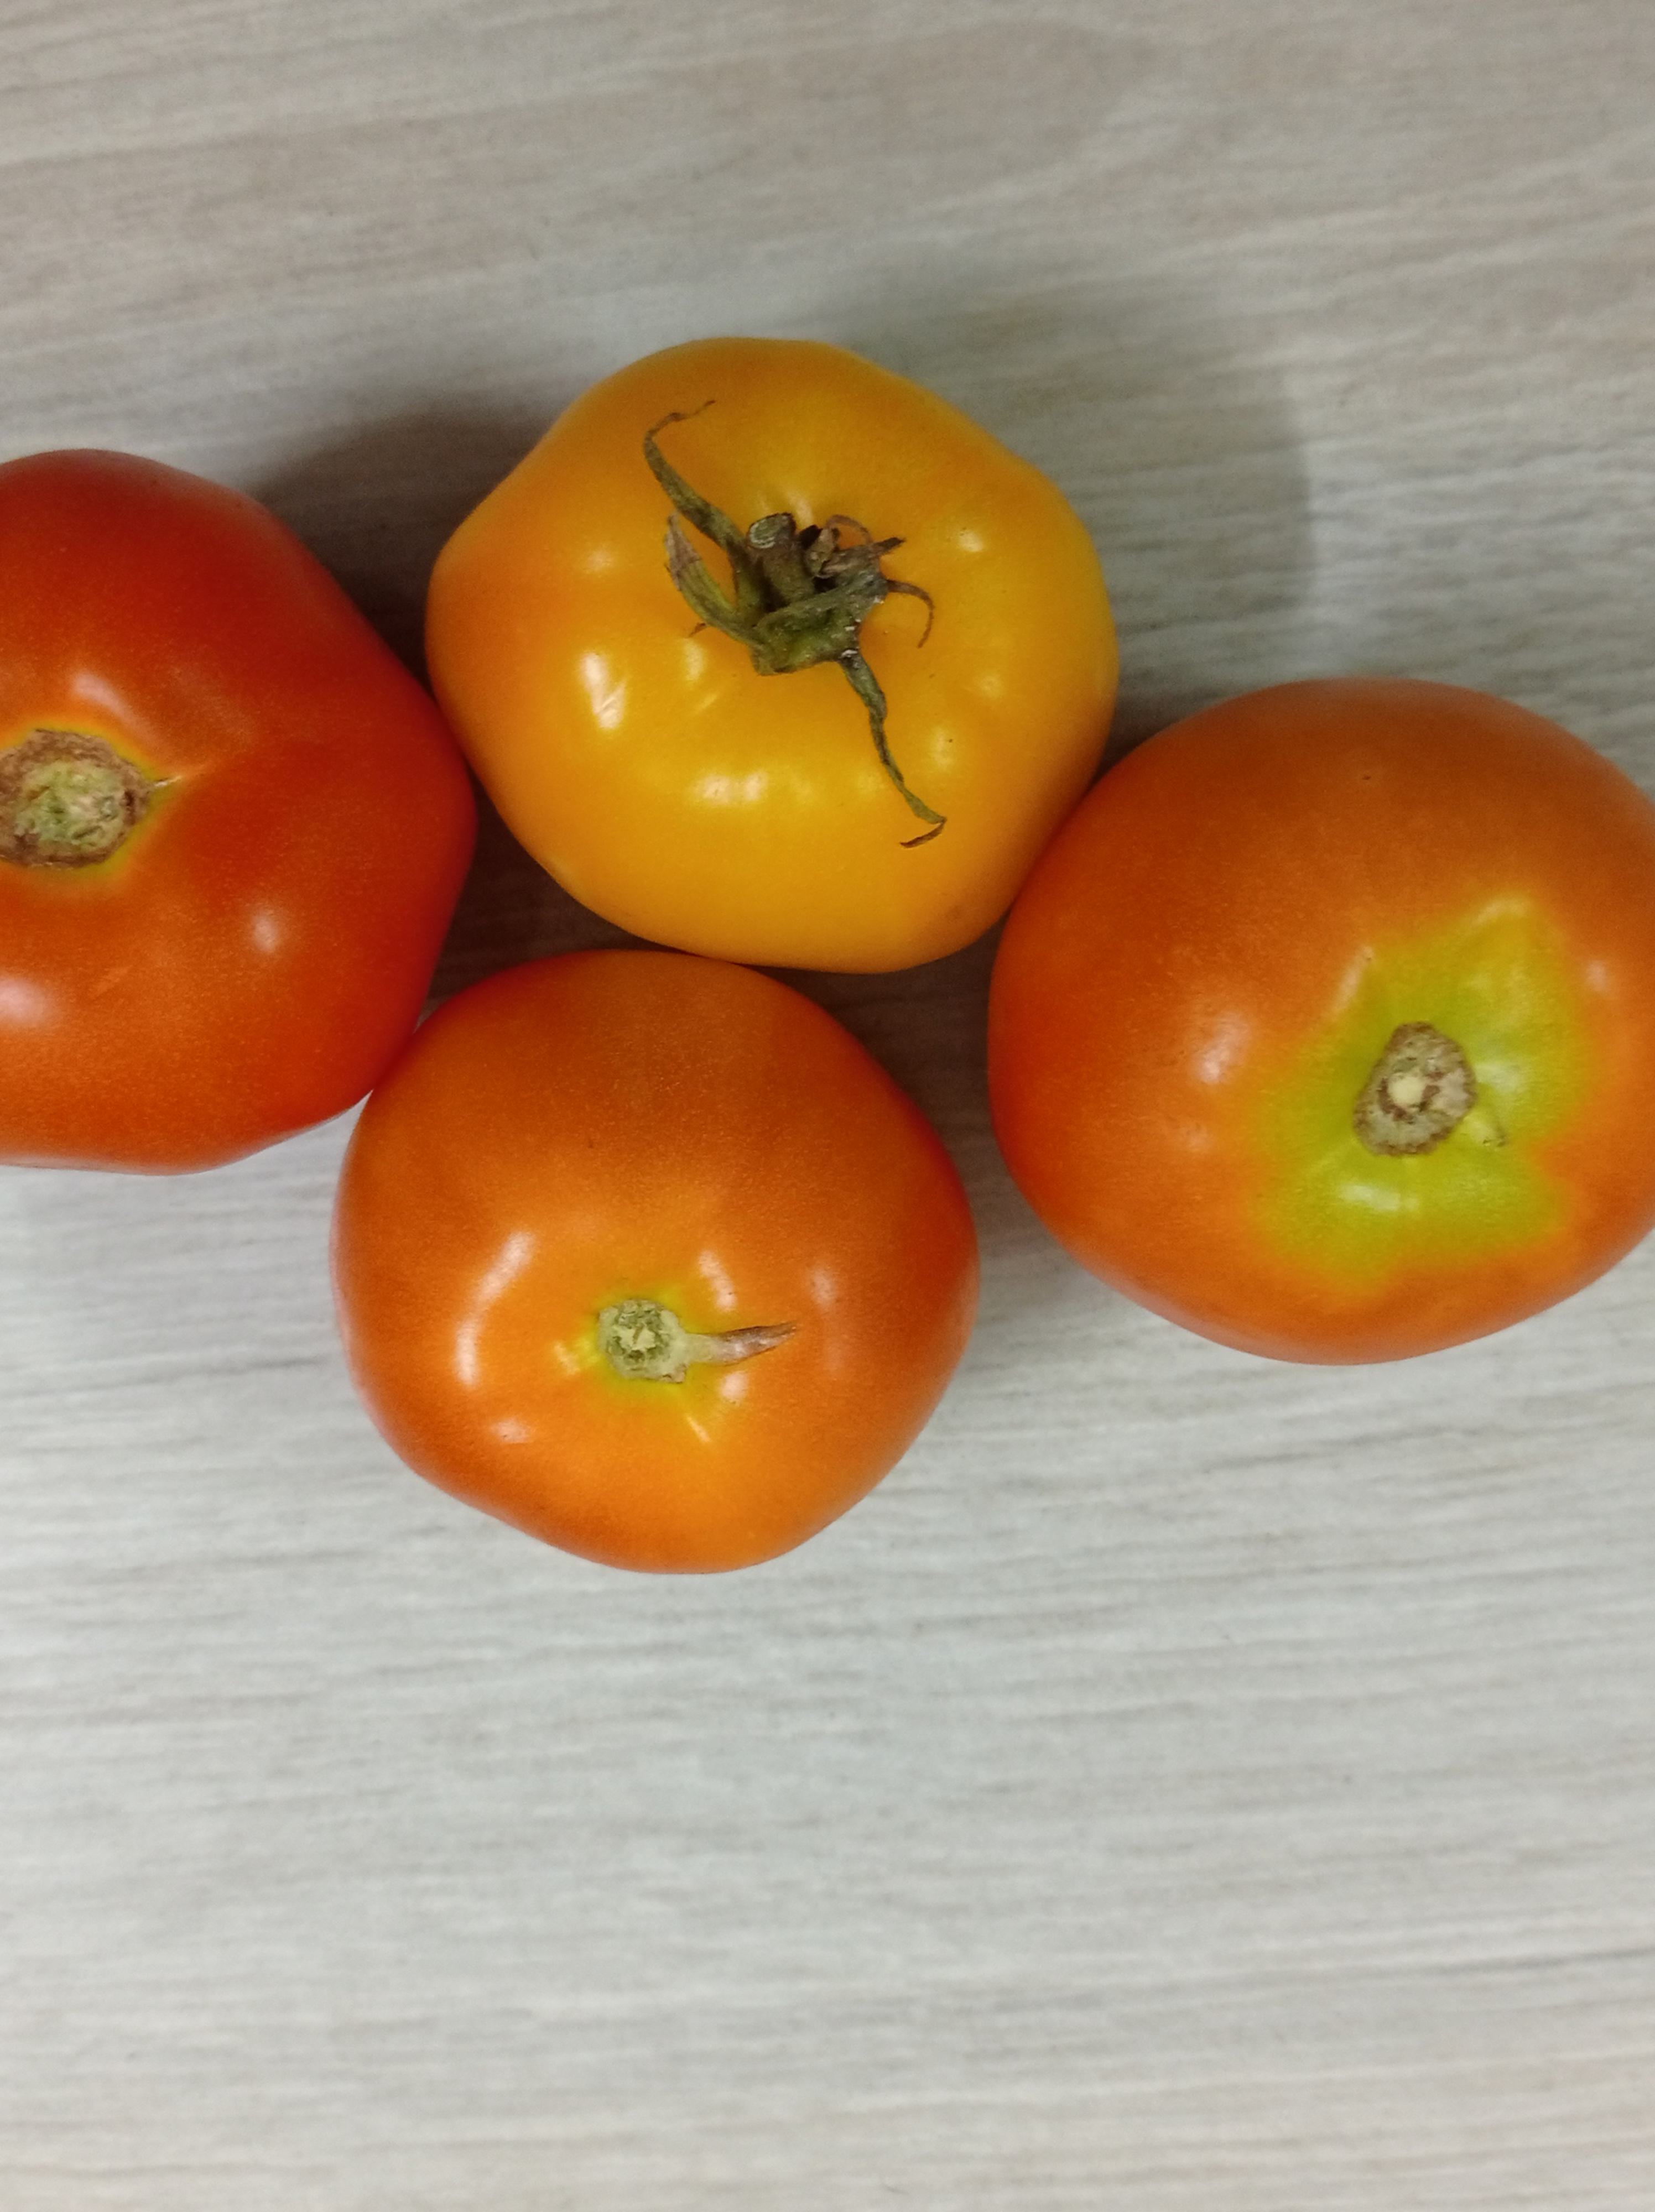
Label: Fresh